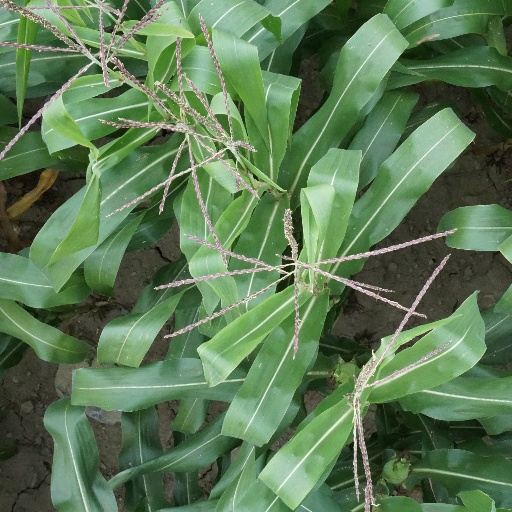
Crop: maize; corn